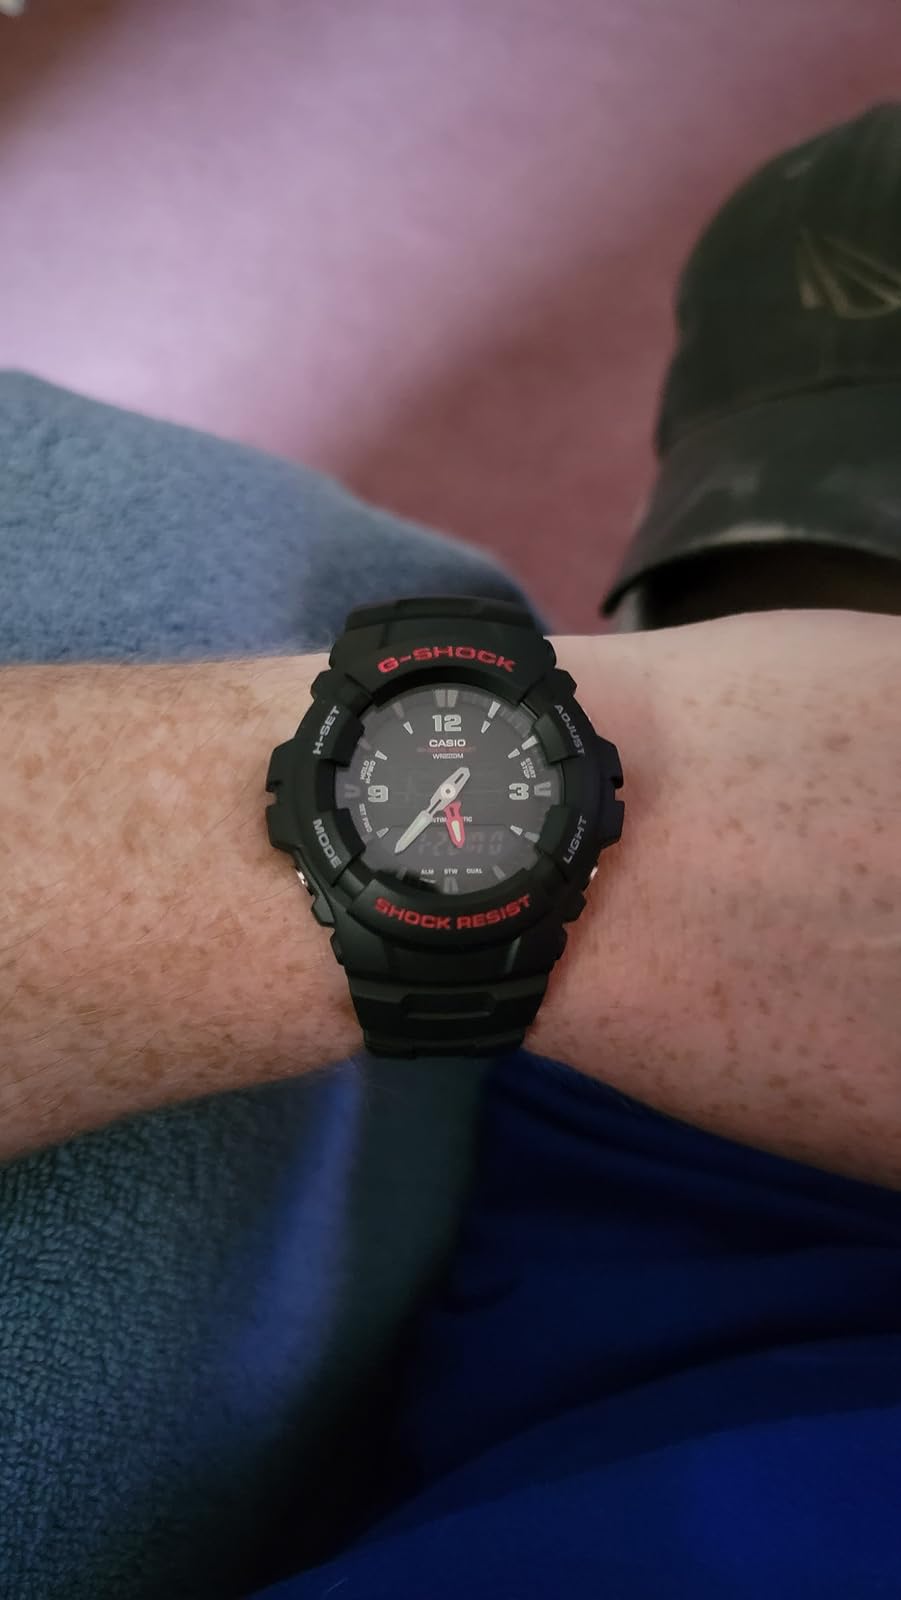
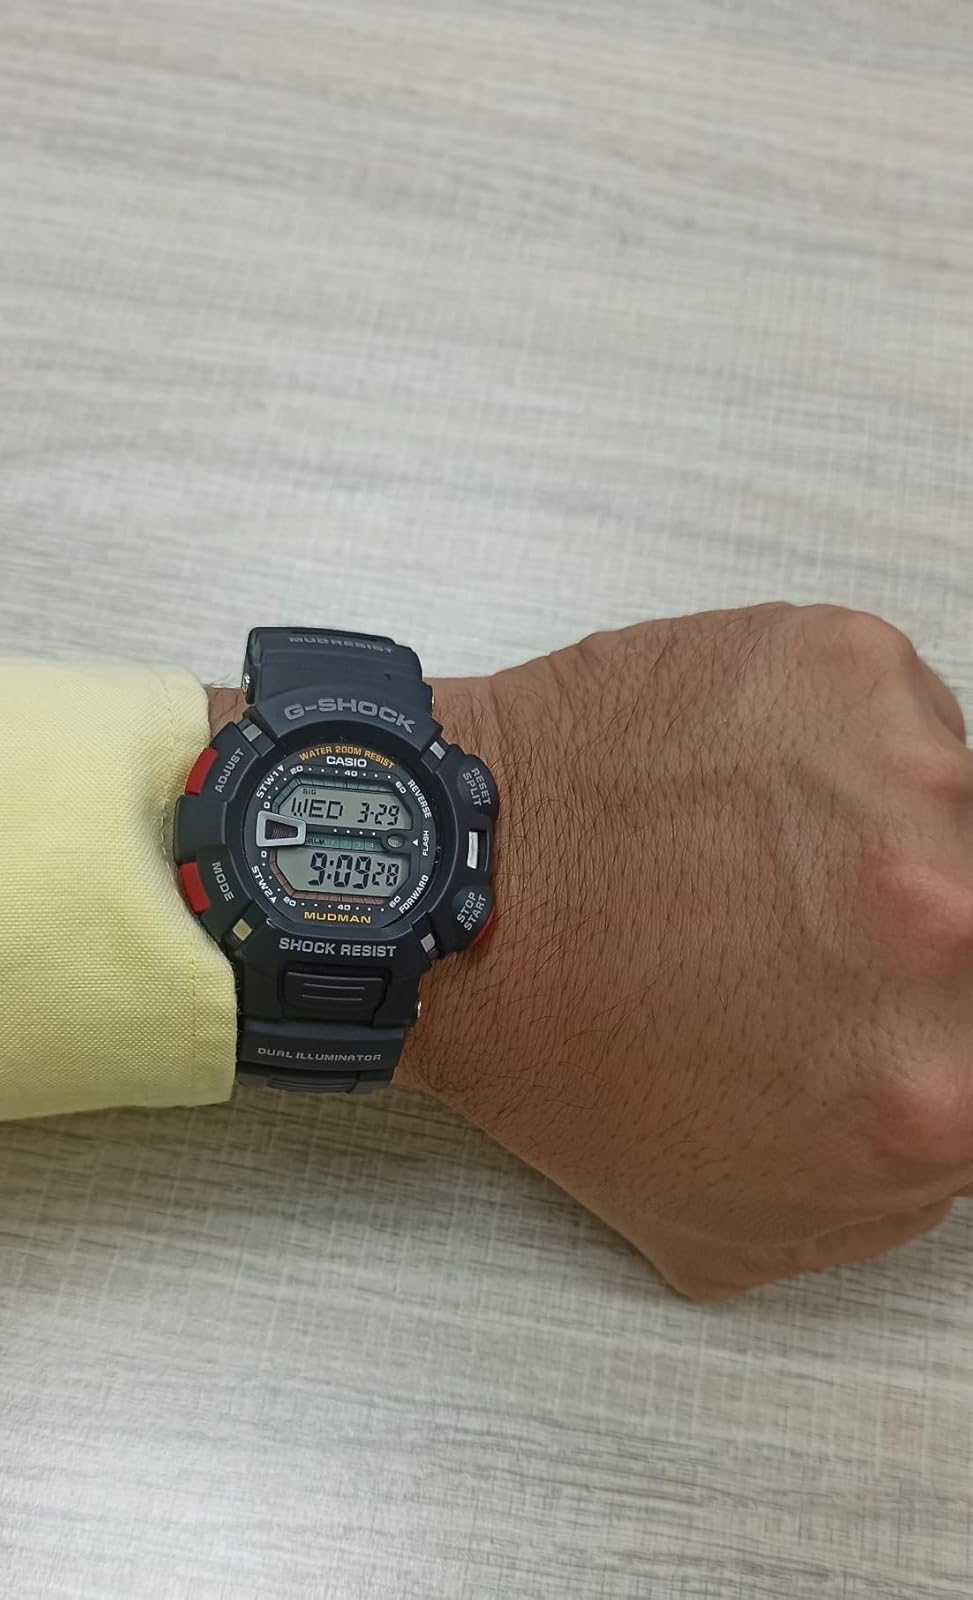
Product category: accessories_watch
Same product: no